Lake pigment

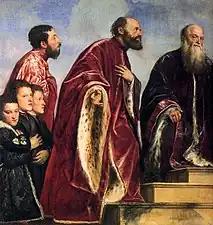
Titian used glazes of red lake to create the vivid crimson of the robes in "The Vendramin Family Venerating a Relic of the True Cross", c. 1550–60 (detail).

Lake pigments have a long history in decoration and the arts. Some have been produced for thousands of years and traded over long distances. In ancient times chalk, white clay, and crushed bones were used as sources of the calcium salts.